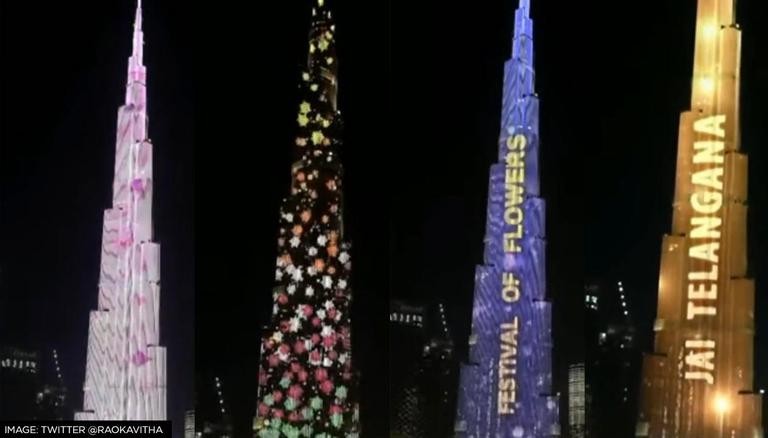
Landmark: Burj Khalifa